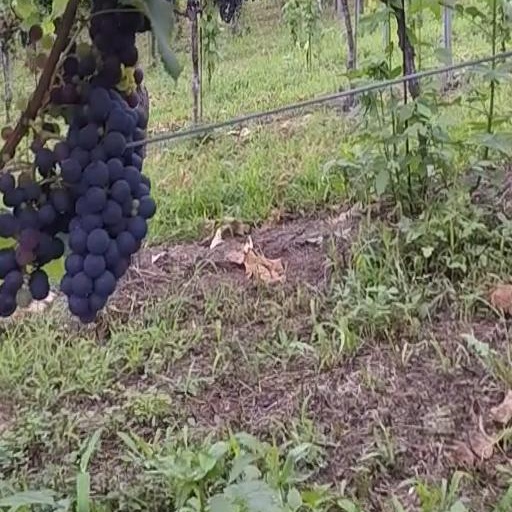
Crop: grape